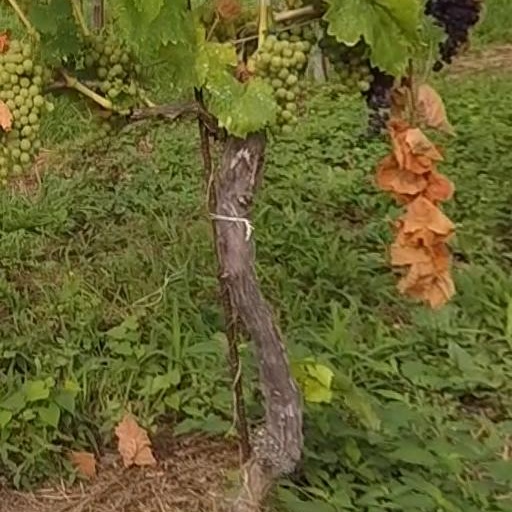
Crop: grape